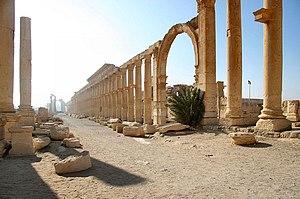
Le decumanus est un axe est-ouest dans une ville romaine.